Bolesław Prus

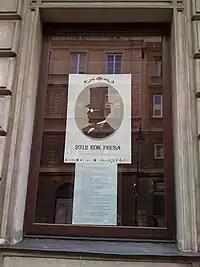
"2012: Year of Prus": poster commemorating 100th anniversary of Prus' death, in a window of the Polish Academy of Sciences, "Krakowskie Przedmieście", Warsaw

Eventually Prus composed four novels on what he had referred to in an 1884 letter as "great questions of our age": "The Outpost" ("Placówka", 1886) on the Polish peasant; "The Doll" ("Lalka", 1889) on the aristocracy and townspeople and on idealists struggling to bring about social reforms; "The New Woman" ("Emancypantki", 1893) on feminist concerns; and his only historical novel, "Pharaoh" ("Faraon", 1895), on mechanisms of political power. The work of greatest sweep and most universal appeal is "Pharaoh". Prus's novels, like his stories, were originally published in newspaper serialization.